Valsts gaisa satiksme

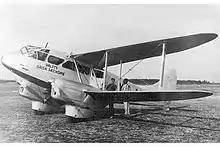
De Havilland 89 of Valsts Gaisa Satiksme

Valsts gaisa satiksme ("State Aerial Communication") was a state-owned national airline of Latvia, which operated between 1937 and 1940. Its hub was Spilve airport, in Riga, Latvia.